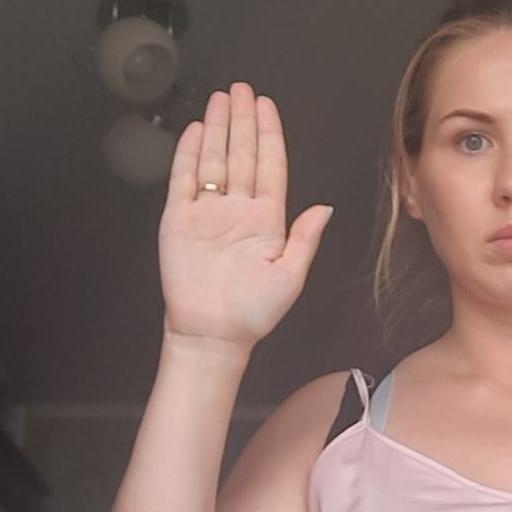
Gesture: stop